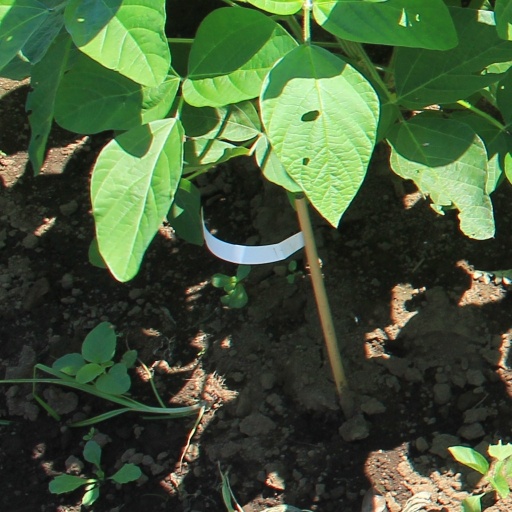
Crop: soybean